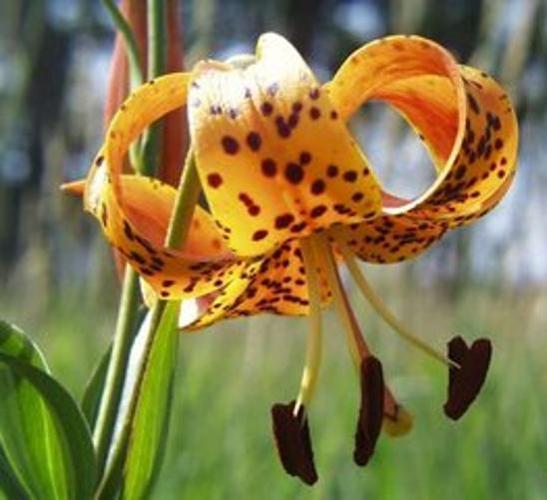
Label: tiger lily